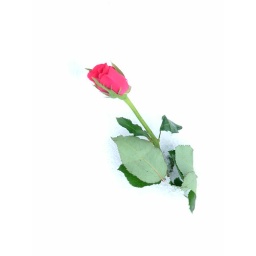
A single red rose in the snow.